2014 Kunming attack

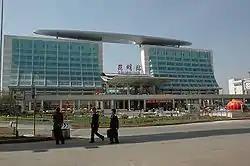
A view of Kunming Railway Station

On 1 March 2014, a group of 5 knife-wielding terrorists attacked passengers in the Kunming Railway Station in Kunming, Yunnan, China, killing 31 people, and wounding 143 others. The attackers pulled out long-bladed knives and stabbed and slashed passengers at random. Four assailants were shot to death by police on the spot and one injured perpetrator was captured. Police announced on 3 March that the six-man, two-woman group had been neutralized after the arrest of three remaining suspects.